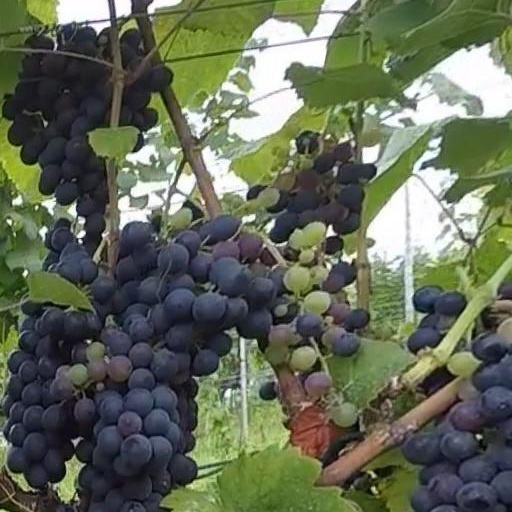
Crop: grape